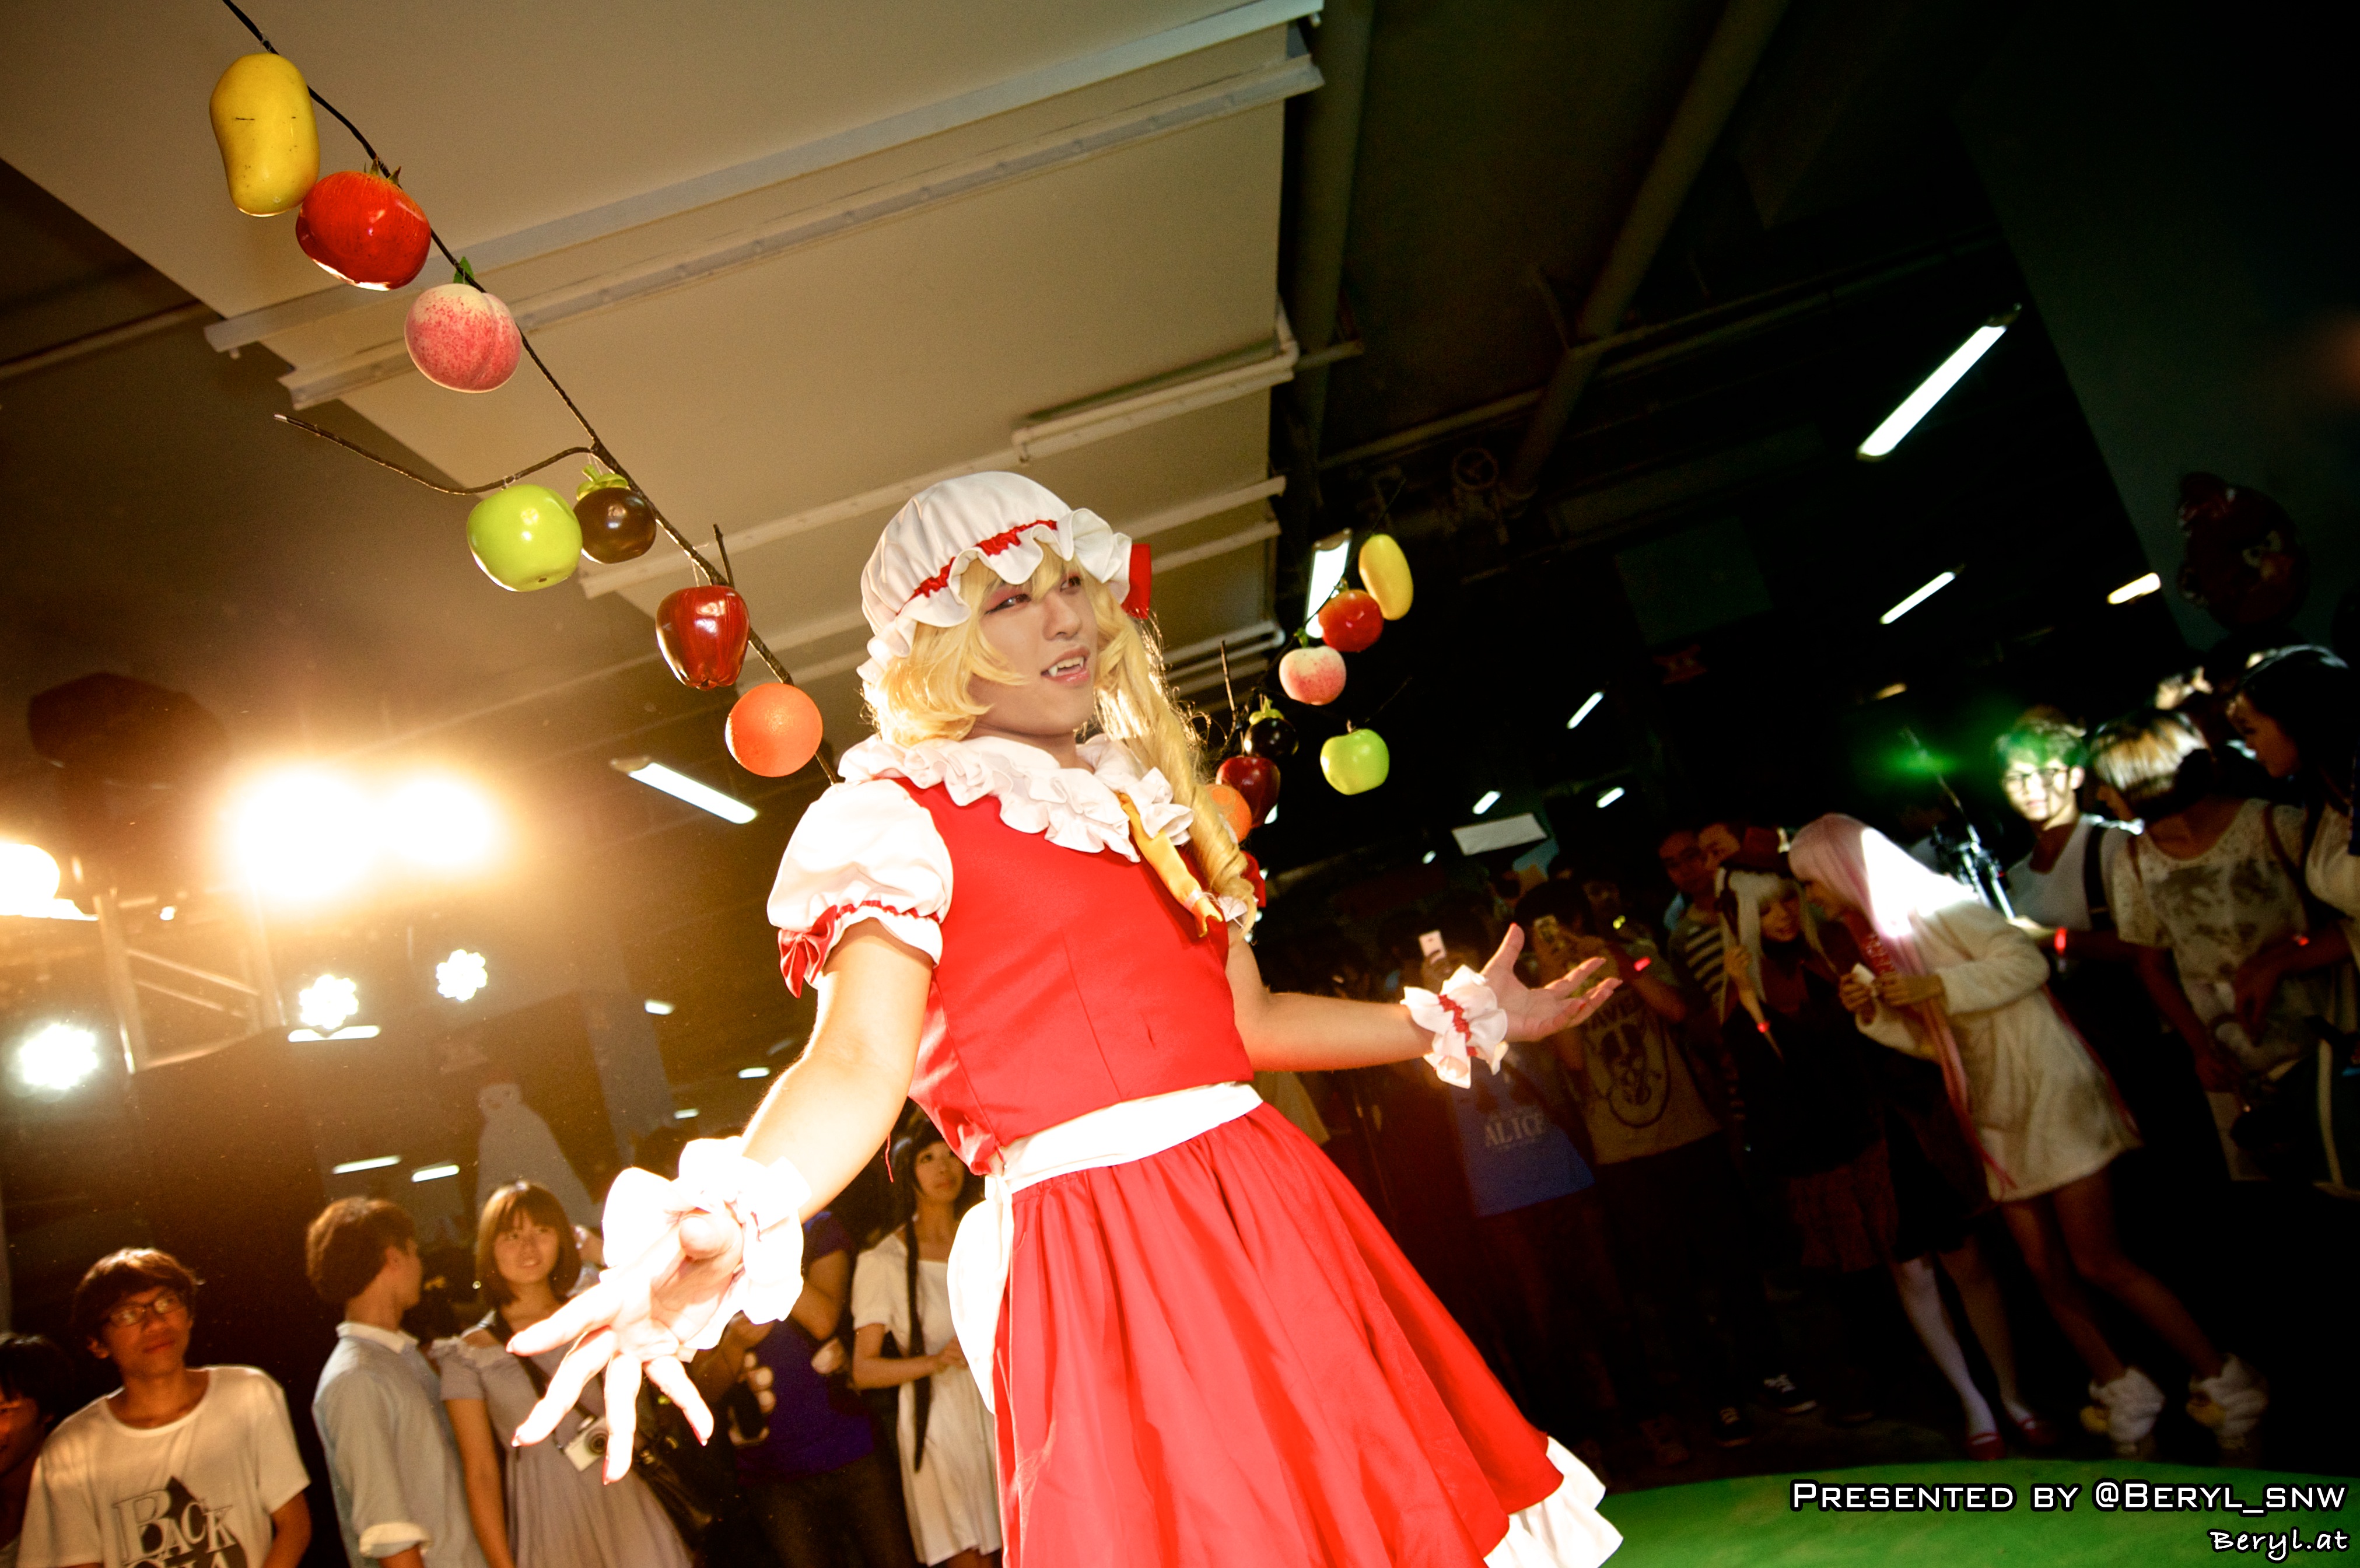
girl, game, cute, christmas, cosplay, girls, japanese, canton, event, costume, china, guangdong, games, anime, comic, comiccon, cos, con, musical theatre